A Very Merry Unauthorized Children's Scientology Pageant

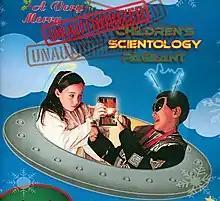
Poster from 2007 Philadelphia production

A Very Merry Unauthorized Children's Scientology Pageant is a satirical musical about Scientology and L. Ron Hubbard, written by Kyle Jarrow from a concept by Alex Timbers, the show's original director. Jarrow based the story of the one-act, one-hour musical on Hubbard's writings and Church of Scientology literature. The musical follows the life of Hubbard as he develops Dianetics and then Scientology. Though the musical pokes fun at Hubbard's science fiction writing and personal beliefs, it has been called a "deadpan presentation" of his life story. Topics explored in the piece include Dianetics, the E-meter, Thetans, and the story of Xenu. The show was originally presented in 2003 in New York City by Les Freres Corbusier, an experimental theater troupe, enjoying sold-out Off-Off-Broadway and Off-Broadway productions. Later productions have included Los Angeles, New York, Boston, Atlanta, Philadelphia and Washington, D.C.